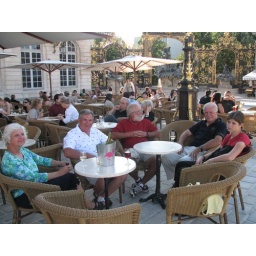
What a pleasure to be showered and off the boat and enjoying a shady table and glass of wine in Place Stanislaus.